Playa Mayabeque

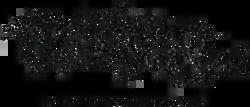

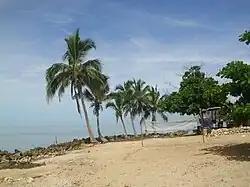
The coast at Playa Mayabeque

The original village of Havana (San Cristobal de La Habana) was founded on the shores of the Mayabeque river close to Playa Mayabeque in 1514 or 1515 by Diego Velázquez de Cuéllar, before being moved to the north coast in 1519. As a result of this, the coat of arms of Melena del Sur bears the Latin phrase "Hic Est Condit Havana Primo" (English: Here was founded Havana the first time).